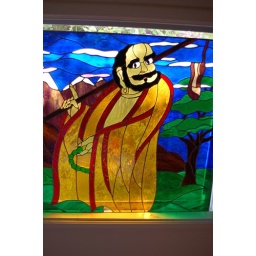
This is a window in my room. The stain glass is created by an artist at Serenity Glass in Carmel, California